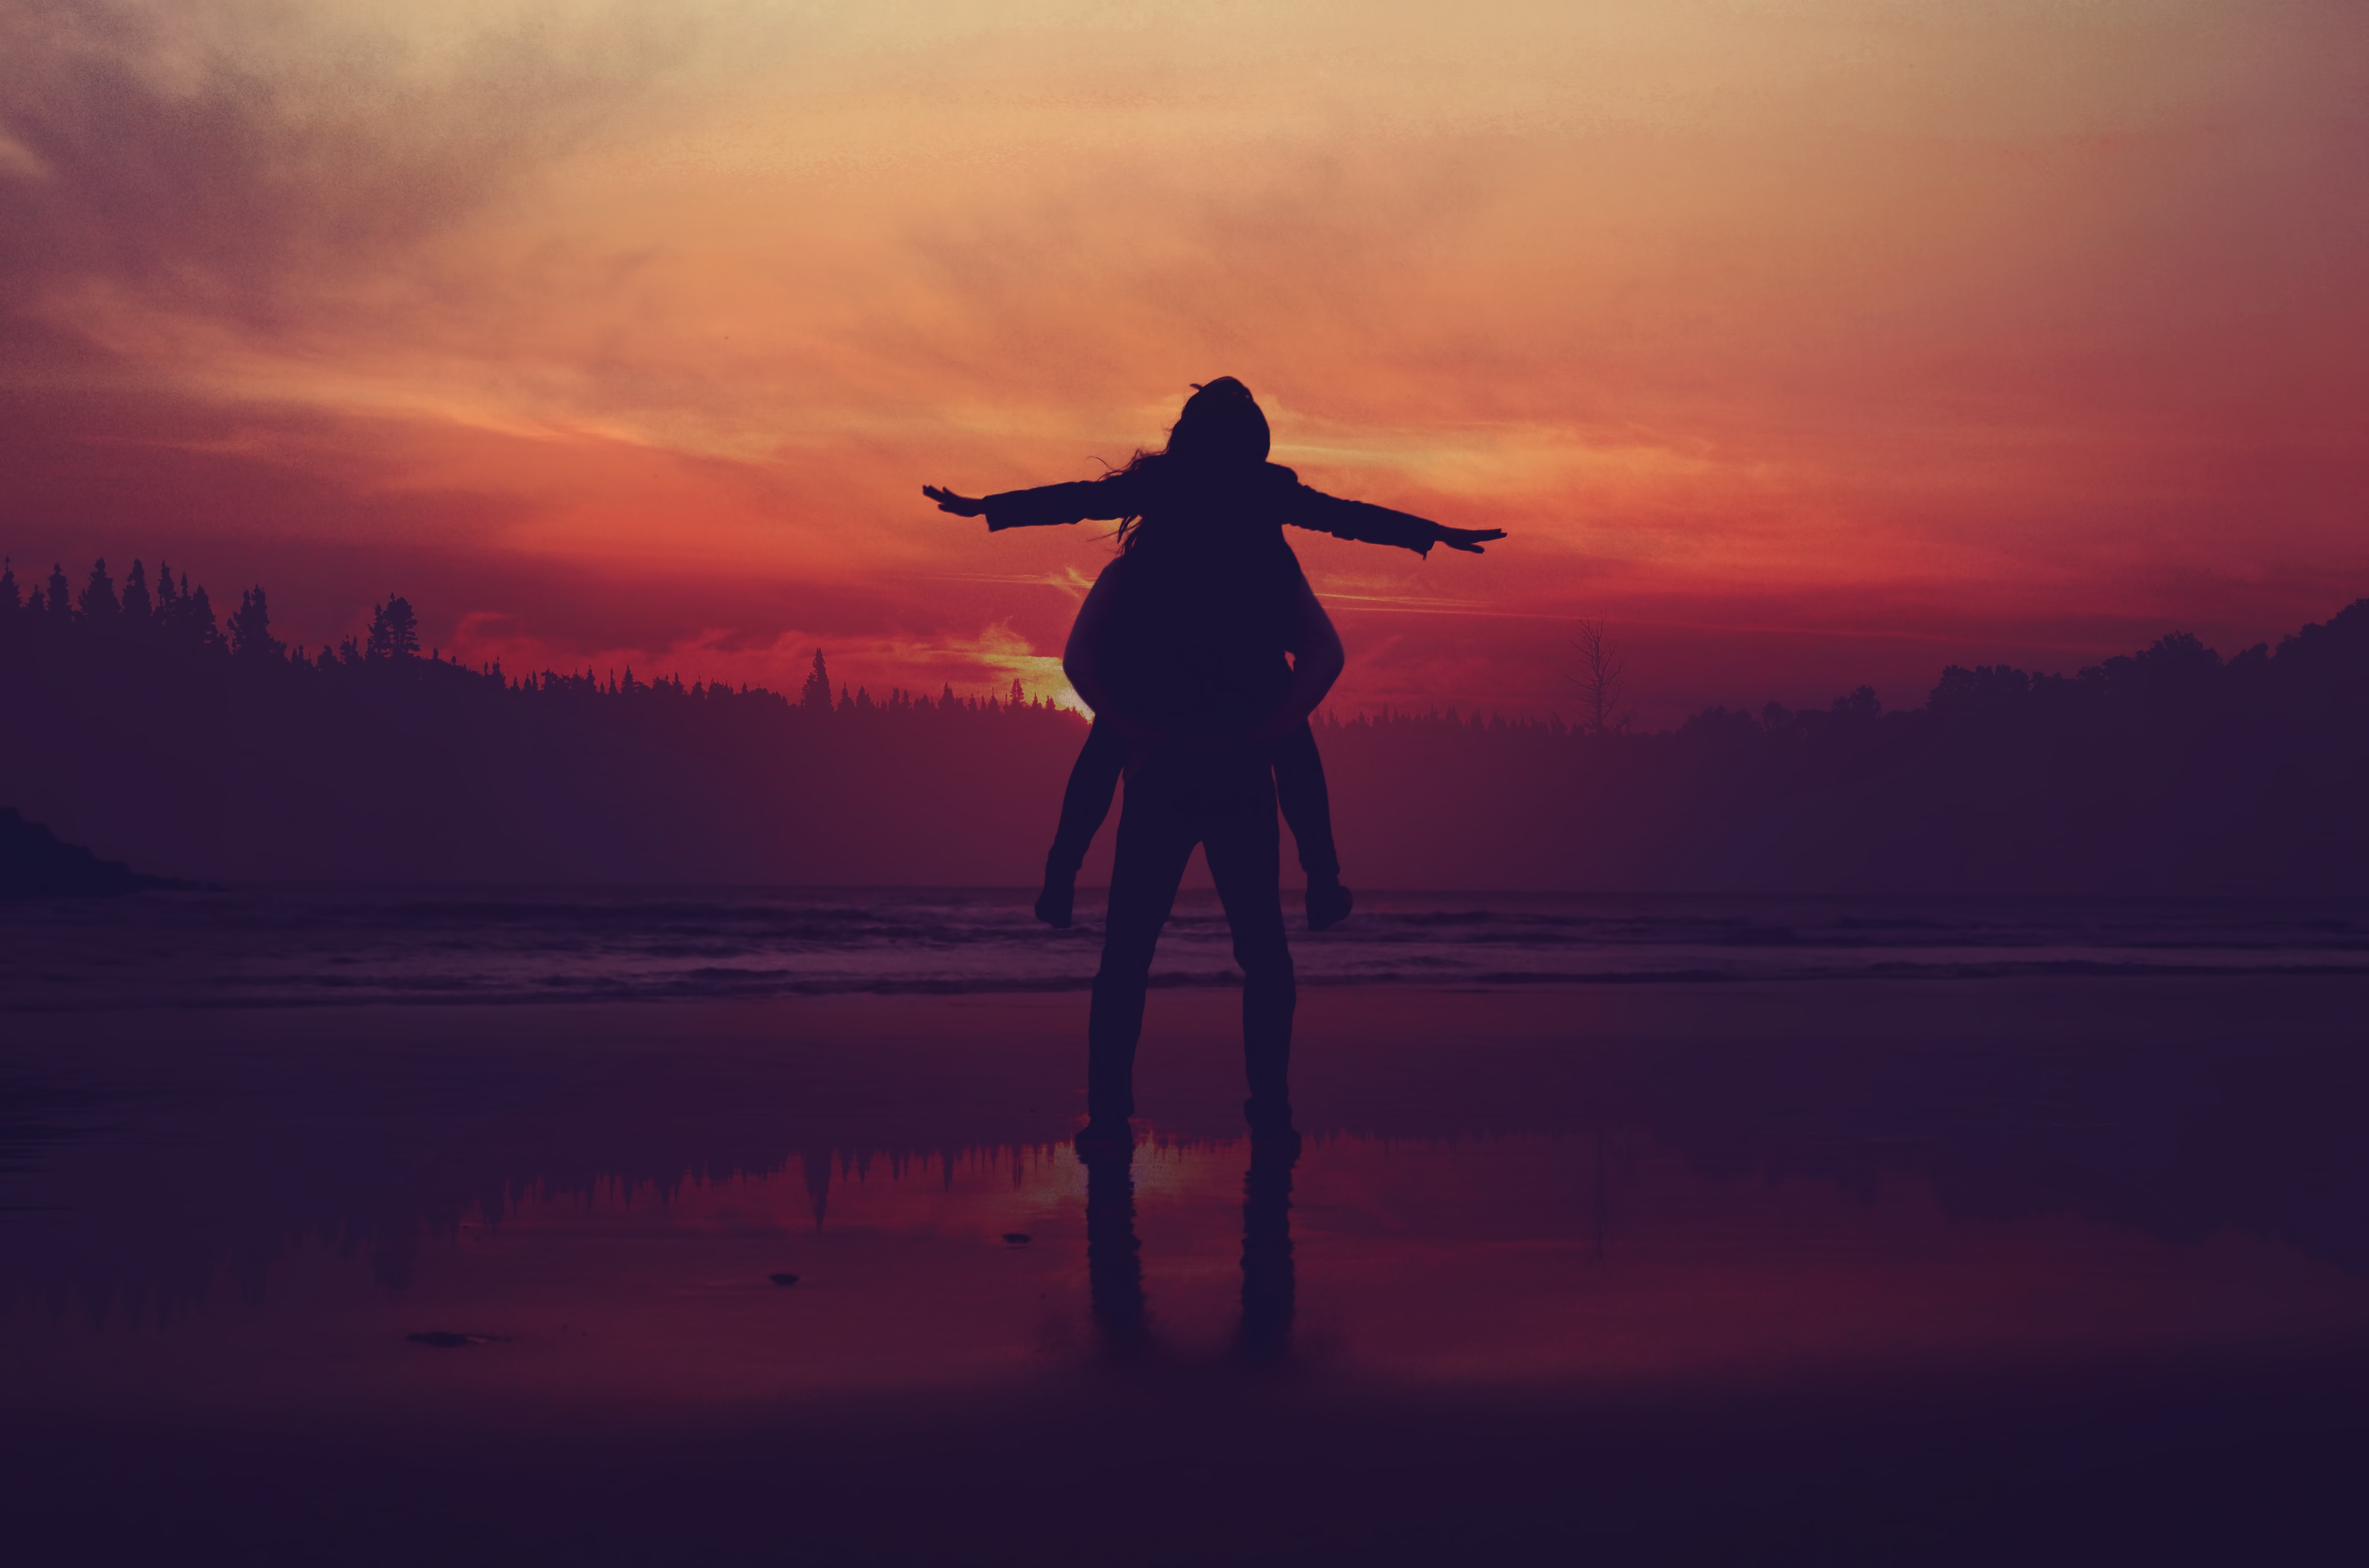
sea, horizon, silhouette, sunrise, sunset, sunlight, morning, dawn, dusk, evening, reflection